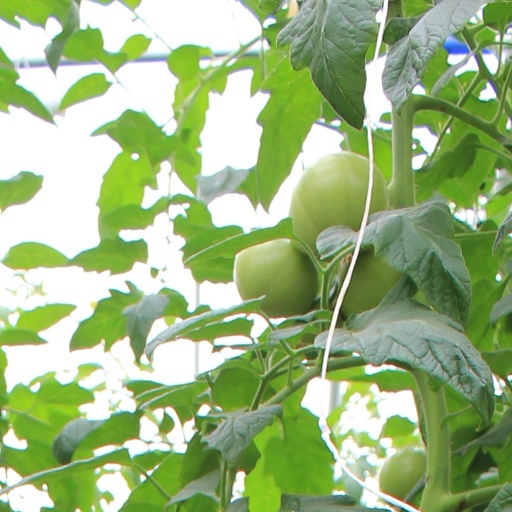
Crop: tomato